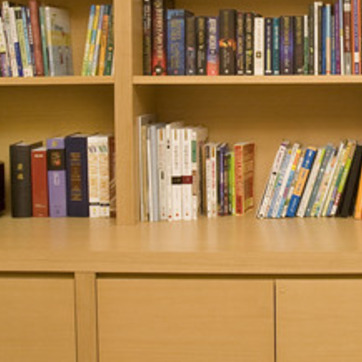
Material: paper